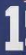
Number: 1